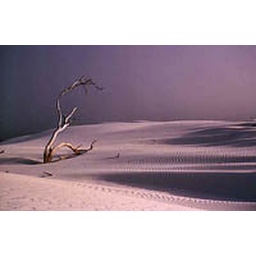
Early morning fog rolling in off the Southern Ocean over the white sand dunes created some surreal scenes.